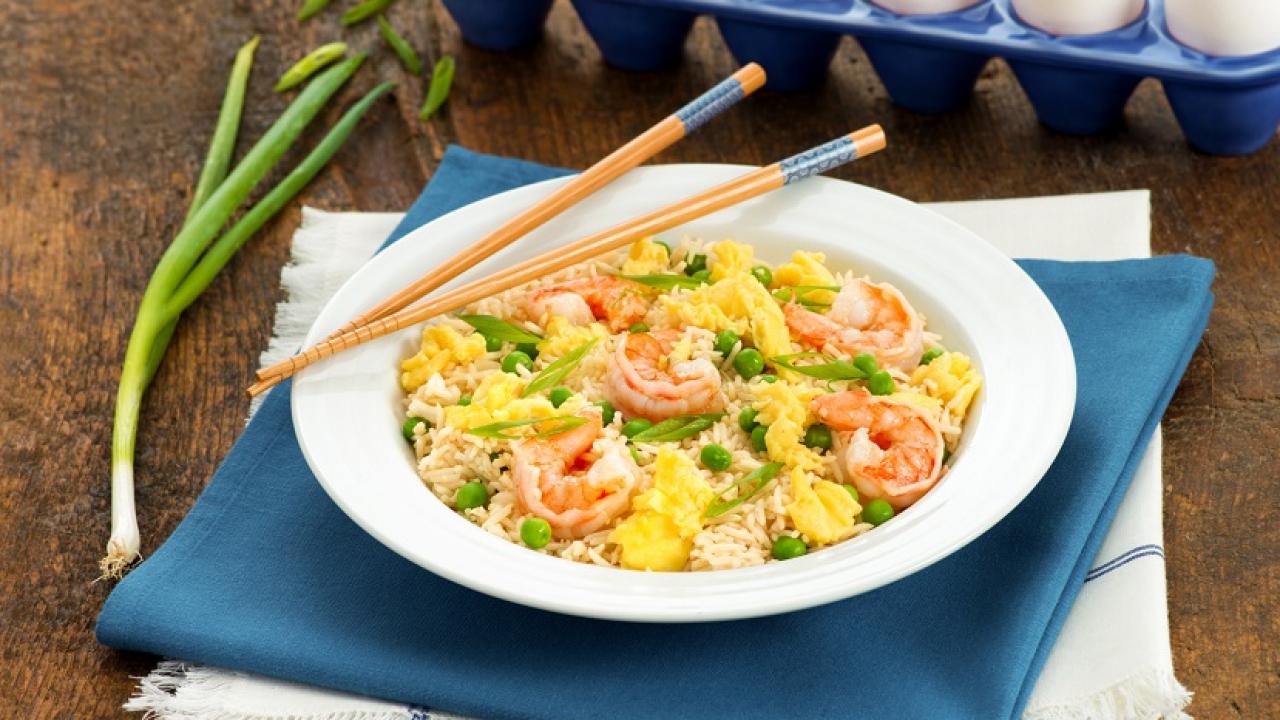
Dish: fried_rice